List of Ortsbezirke of Frankfurt am Main

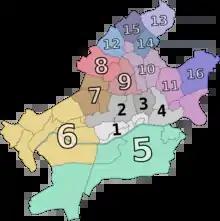
The 16 "Ortsbezirke" of Frankfurt

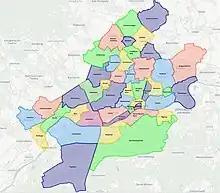
The 46 city districts of Frankfurt

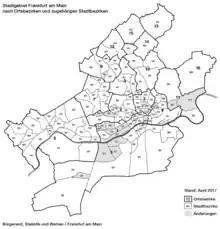
Frankfurt am Main nach "Ortsbezirken" und "zugehörigen Stadtbezirke" im Jahr 2020

An Ortsbezirk is an administrative division of the city of Frankfurt in Germany, and other towns in Hesse and Rhineland-Palatinate.